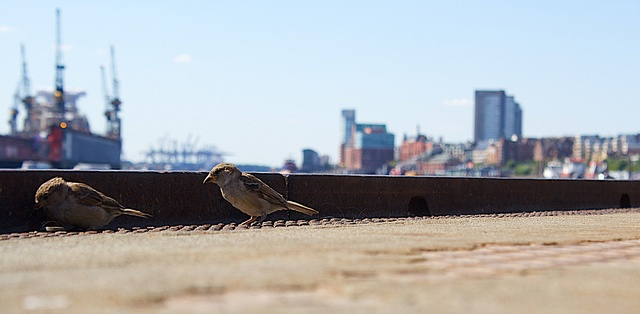
two birds standing near each other on a roof top
Two little birds are on the ground near an industrial area.
Two finch birds on top of a building in a city.
Two birds are pecking at the side of a curb.
Two birds on a street with building in the background.